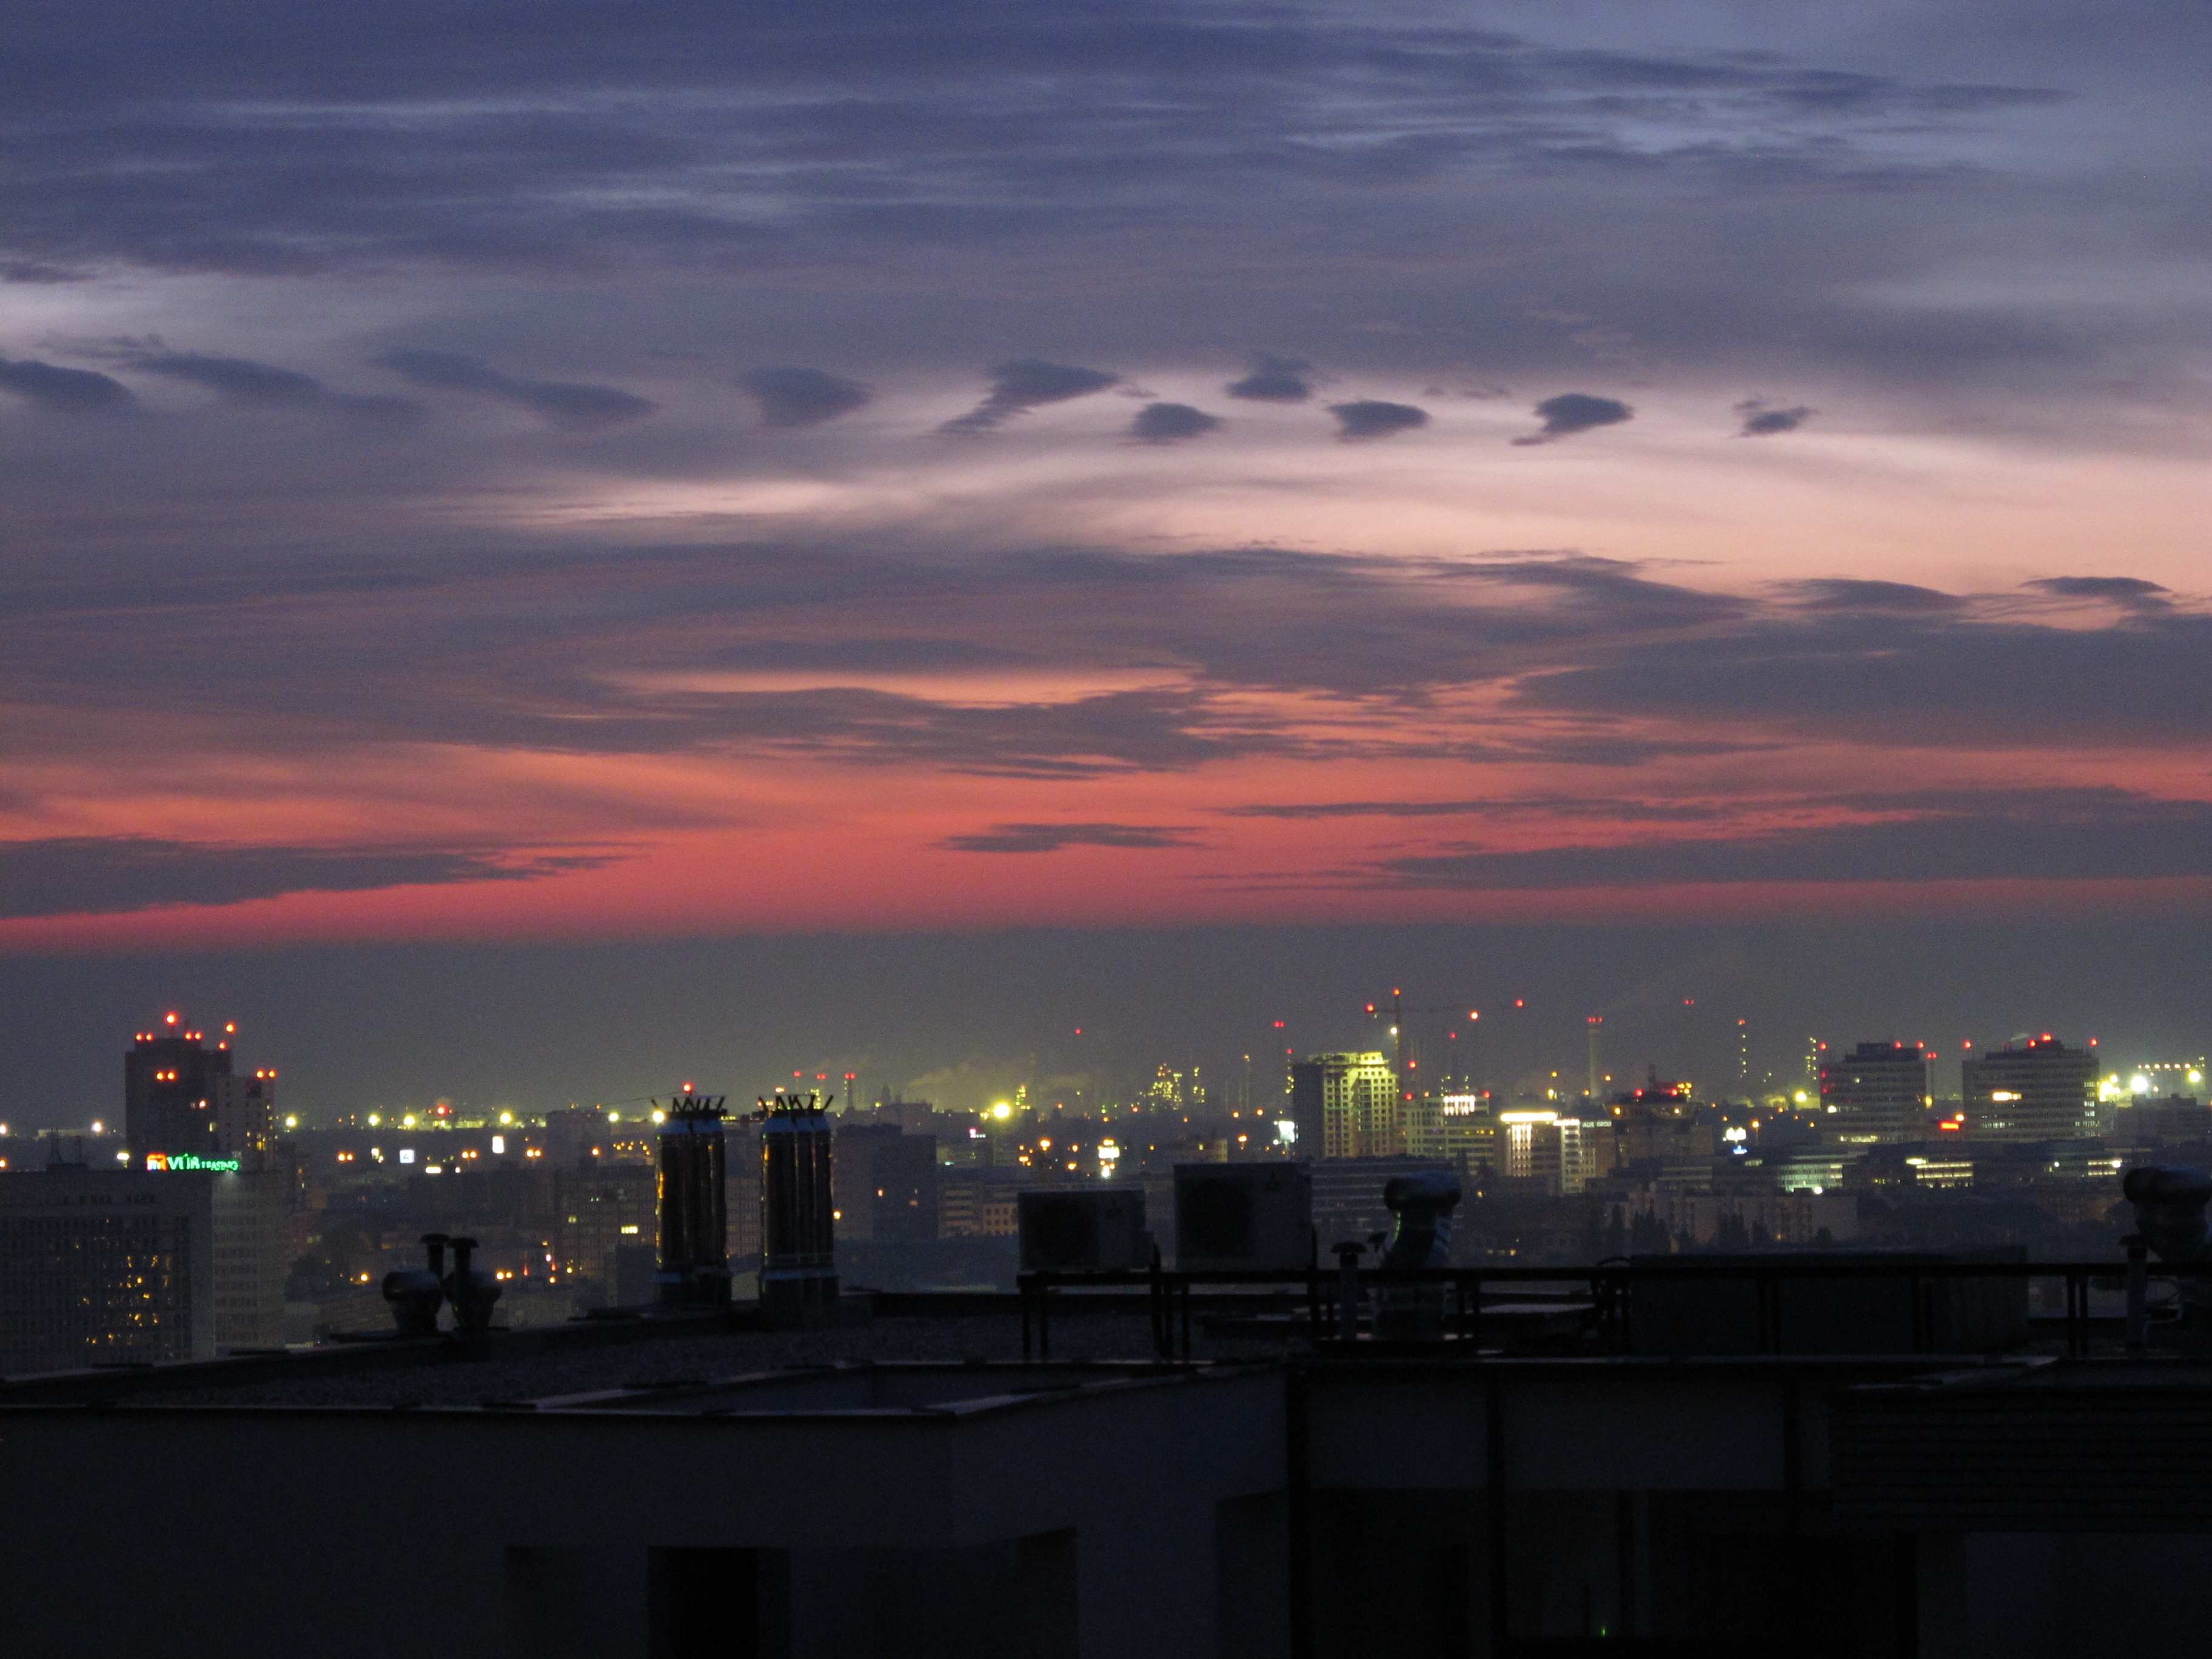
horizon, cloud, sky, sunrise, sunset, skyline, night, morning, dawn, city, atmosphere, cityscape, dusk, evening, reflection, bratislava, afterglow, atmospheric phenomenon, human settlement, atmosphere of earth